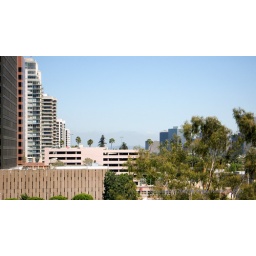
Rear view of the office towers located in the 10900 block of Wilshire Blvd. in Westwood, California 90024 (looking East).